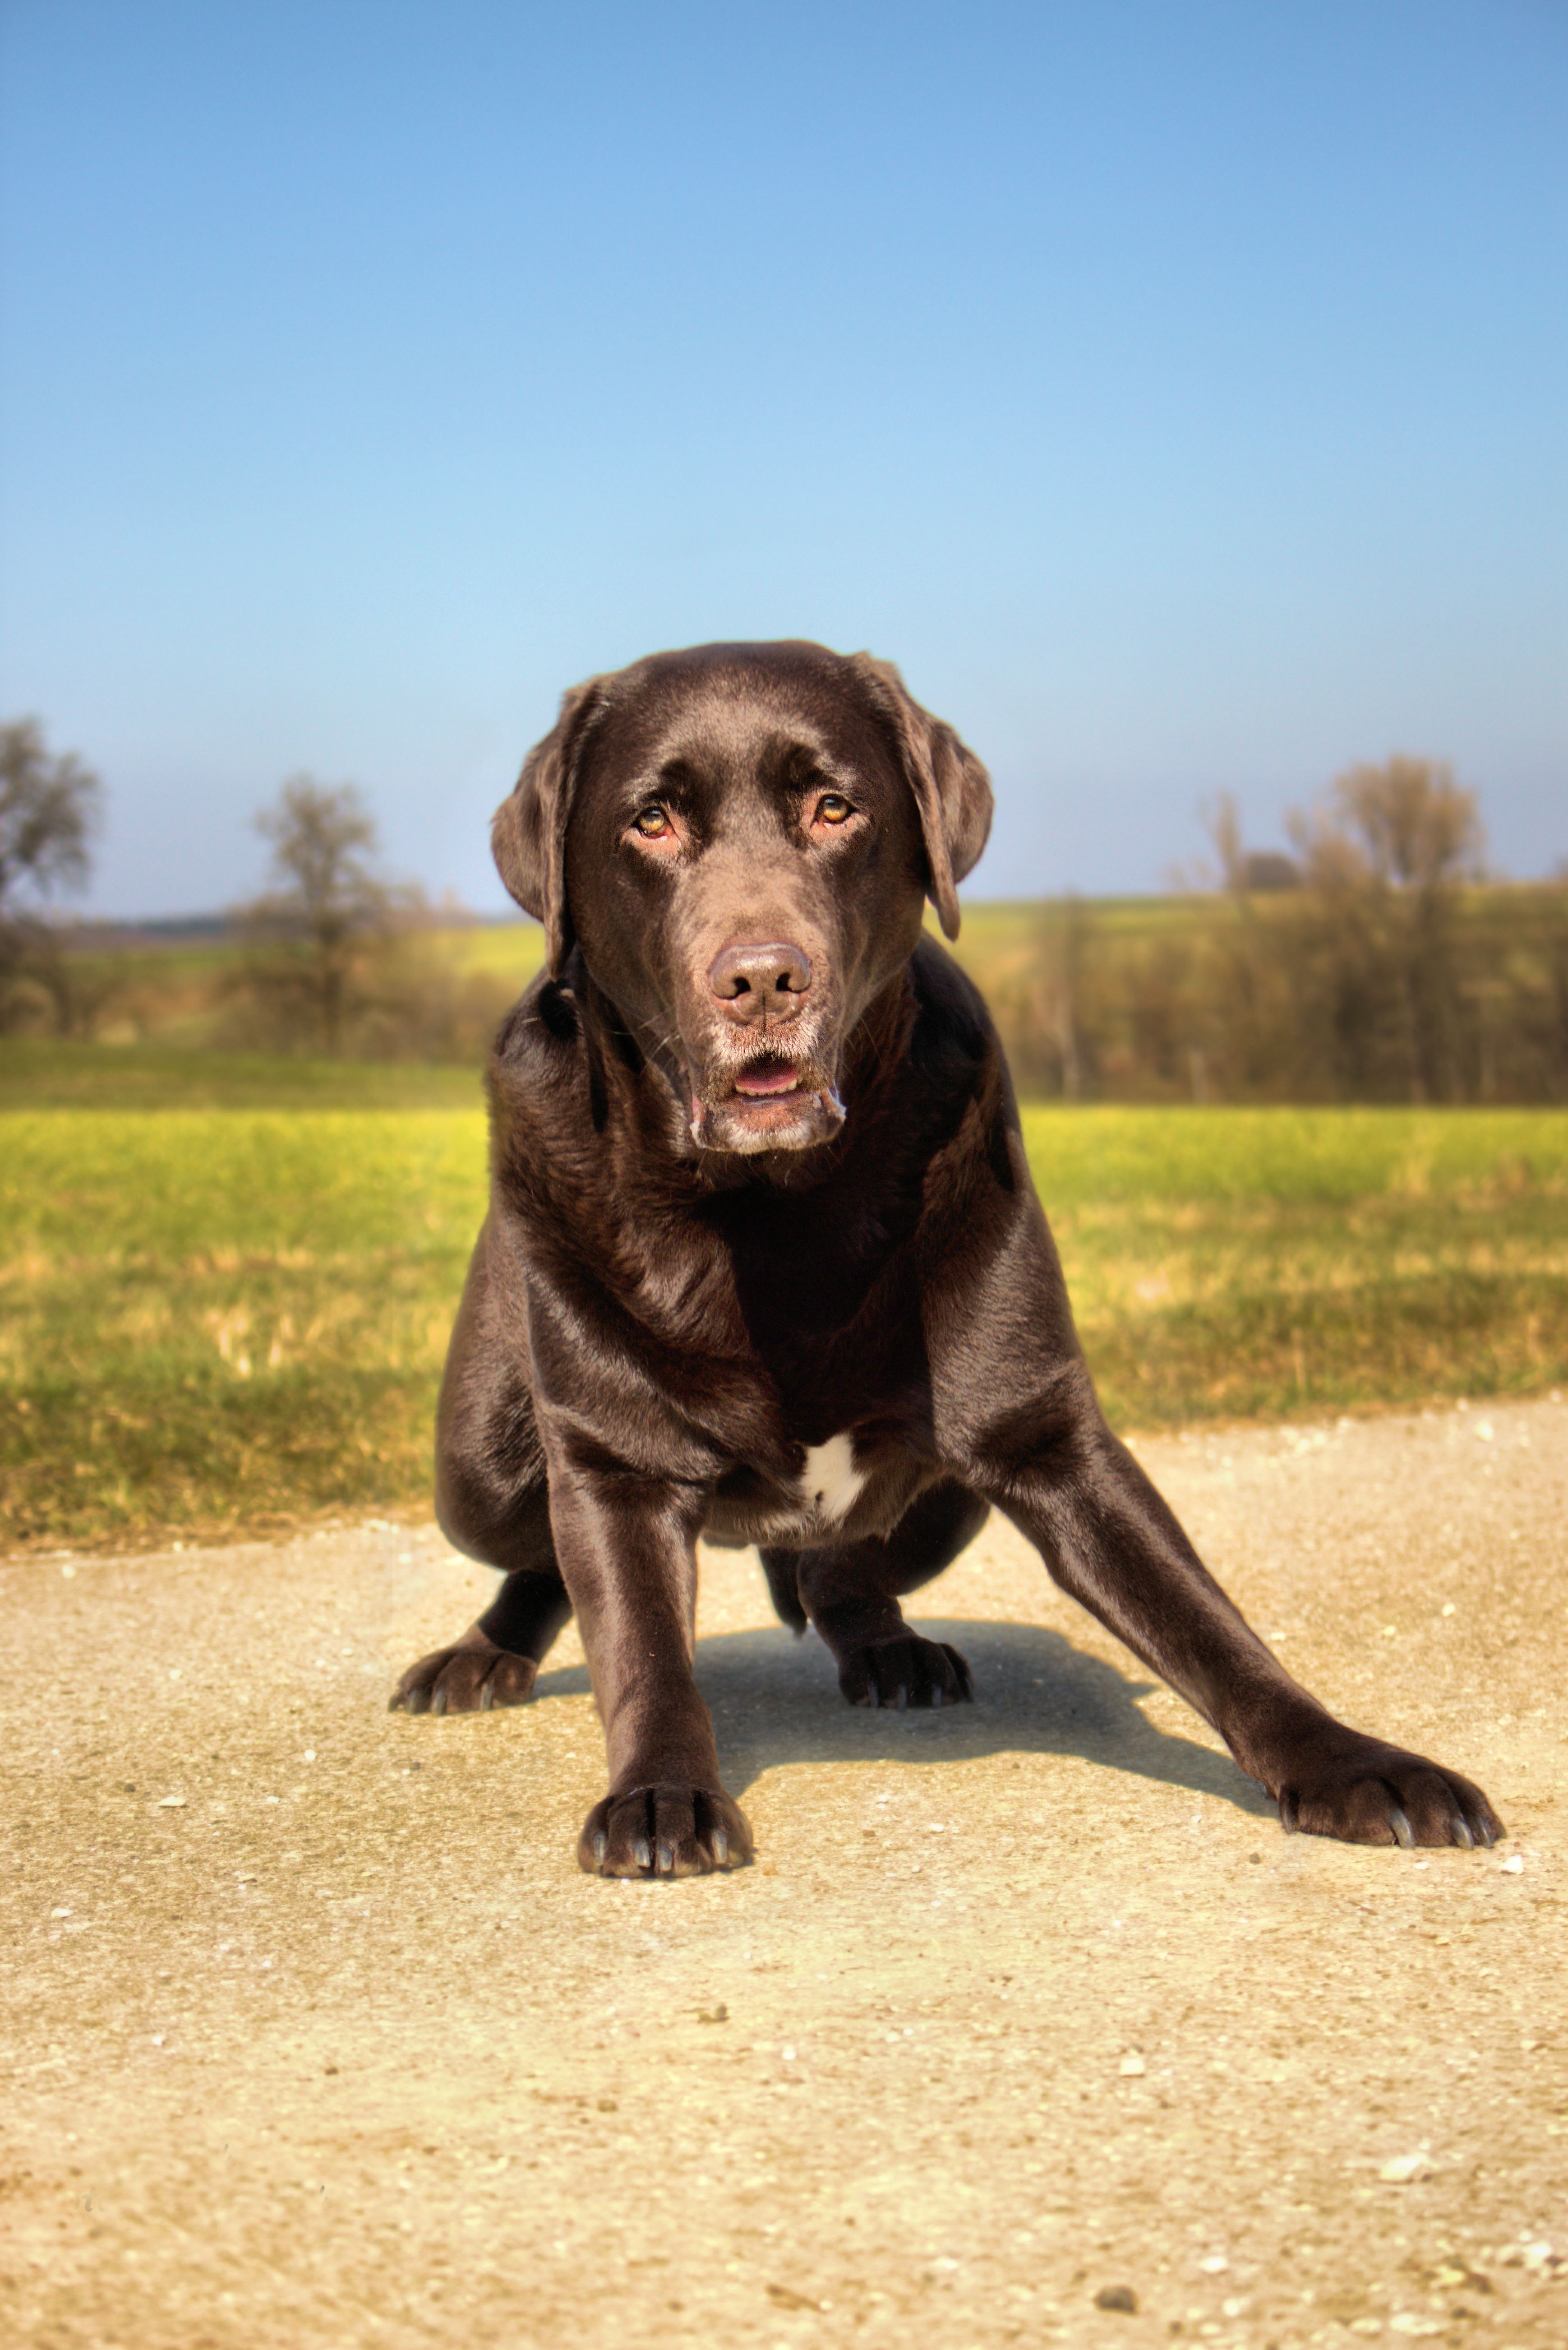
puppy, dog, pet, mammal, vertebrate, labrador retriever, labrador, retriever, chesapeake bay retriever, dog like mammal